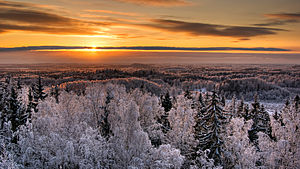
Karula Nationalpark
Karula Nationalpark er nationalpark i det sydlige Estland. Den blev oprettet i 1979 som et beskyttet område og blev i 1993 en nationalpark. Det er den mindste nationalpark i Estland.